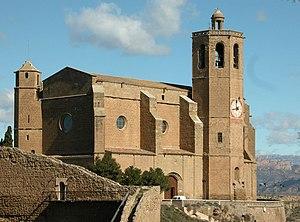
Cécile de Comminges née vers 1320 et morte en 1384, est une noble dame française, comtesse d'Urgel de 1336 à 1347 et vicomtesse de Turenne de 1339 à 1349.
La Noguera est une comarque de Catalogne située dans la province de Lérida. En 2008, elle comptait 39.507 habitants. Le chef-lieu est Balaguer.
Balaguer est une commune de la comarque de la Noguera dans la province de Lérida en Catalogne. C'est le chef-lieu de la comarque et du district judiciaire de Balaguer.